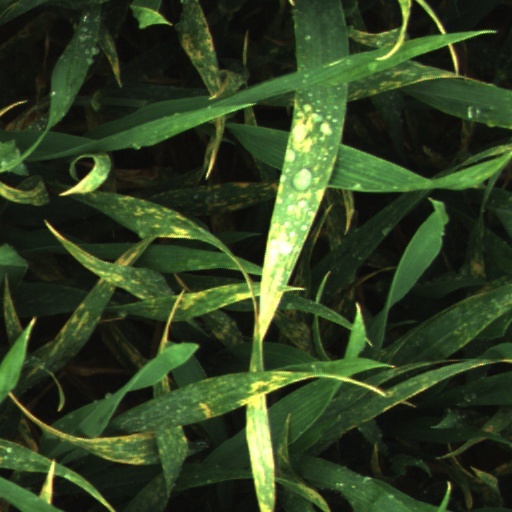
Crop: wheat